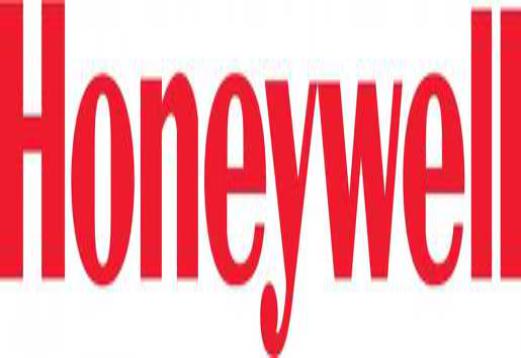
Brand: Honeywell
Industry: Necessities